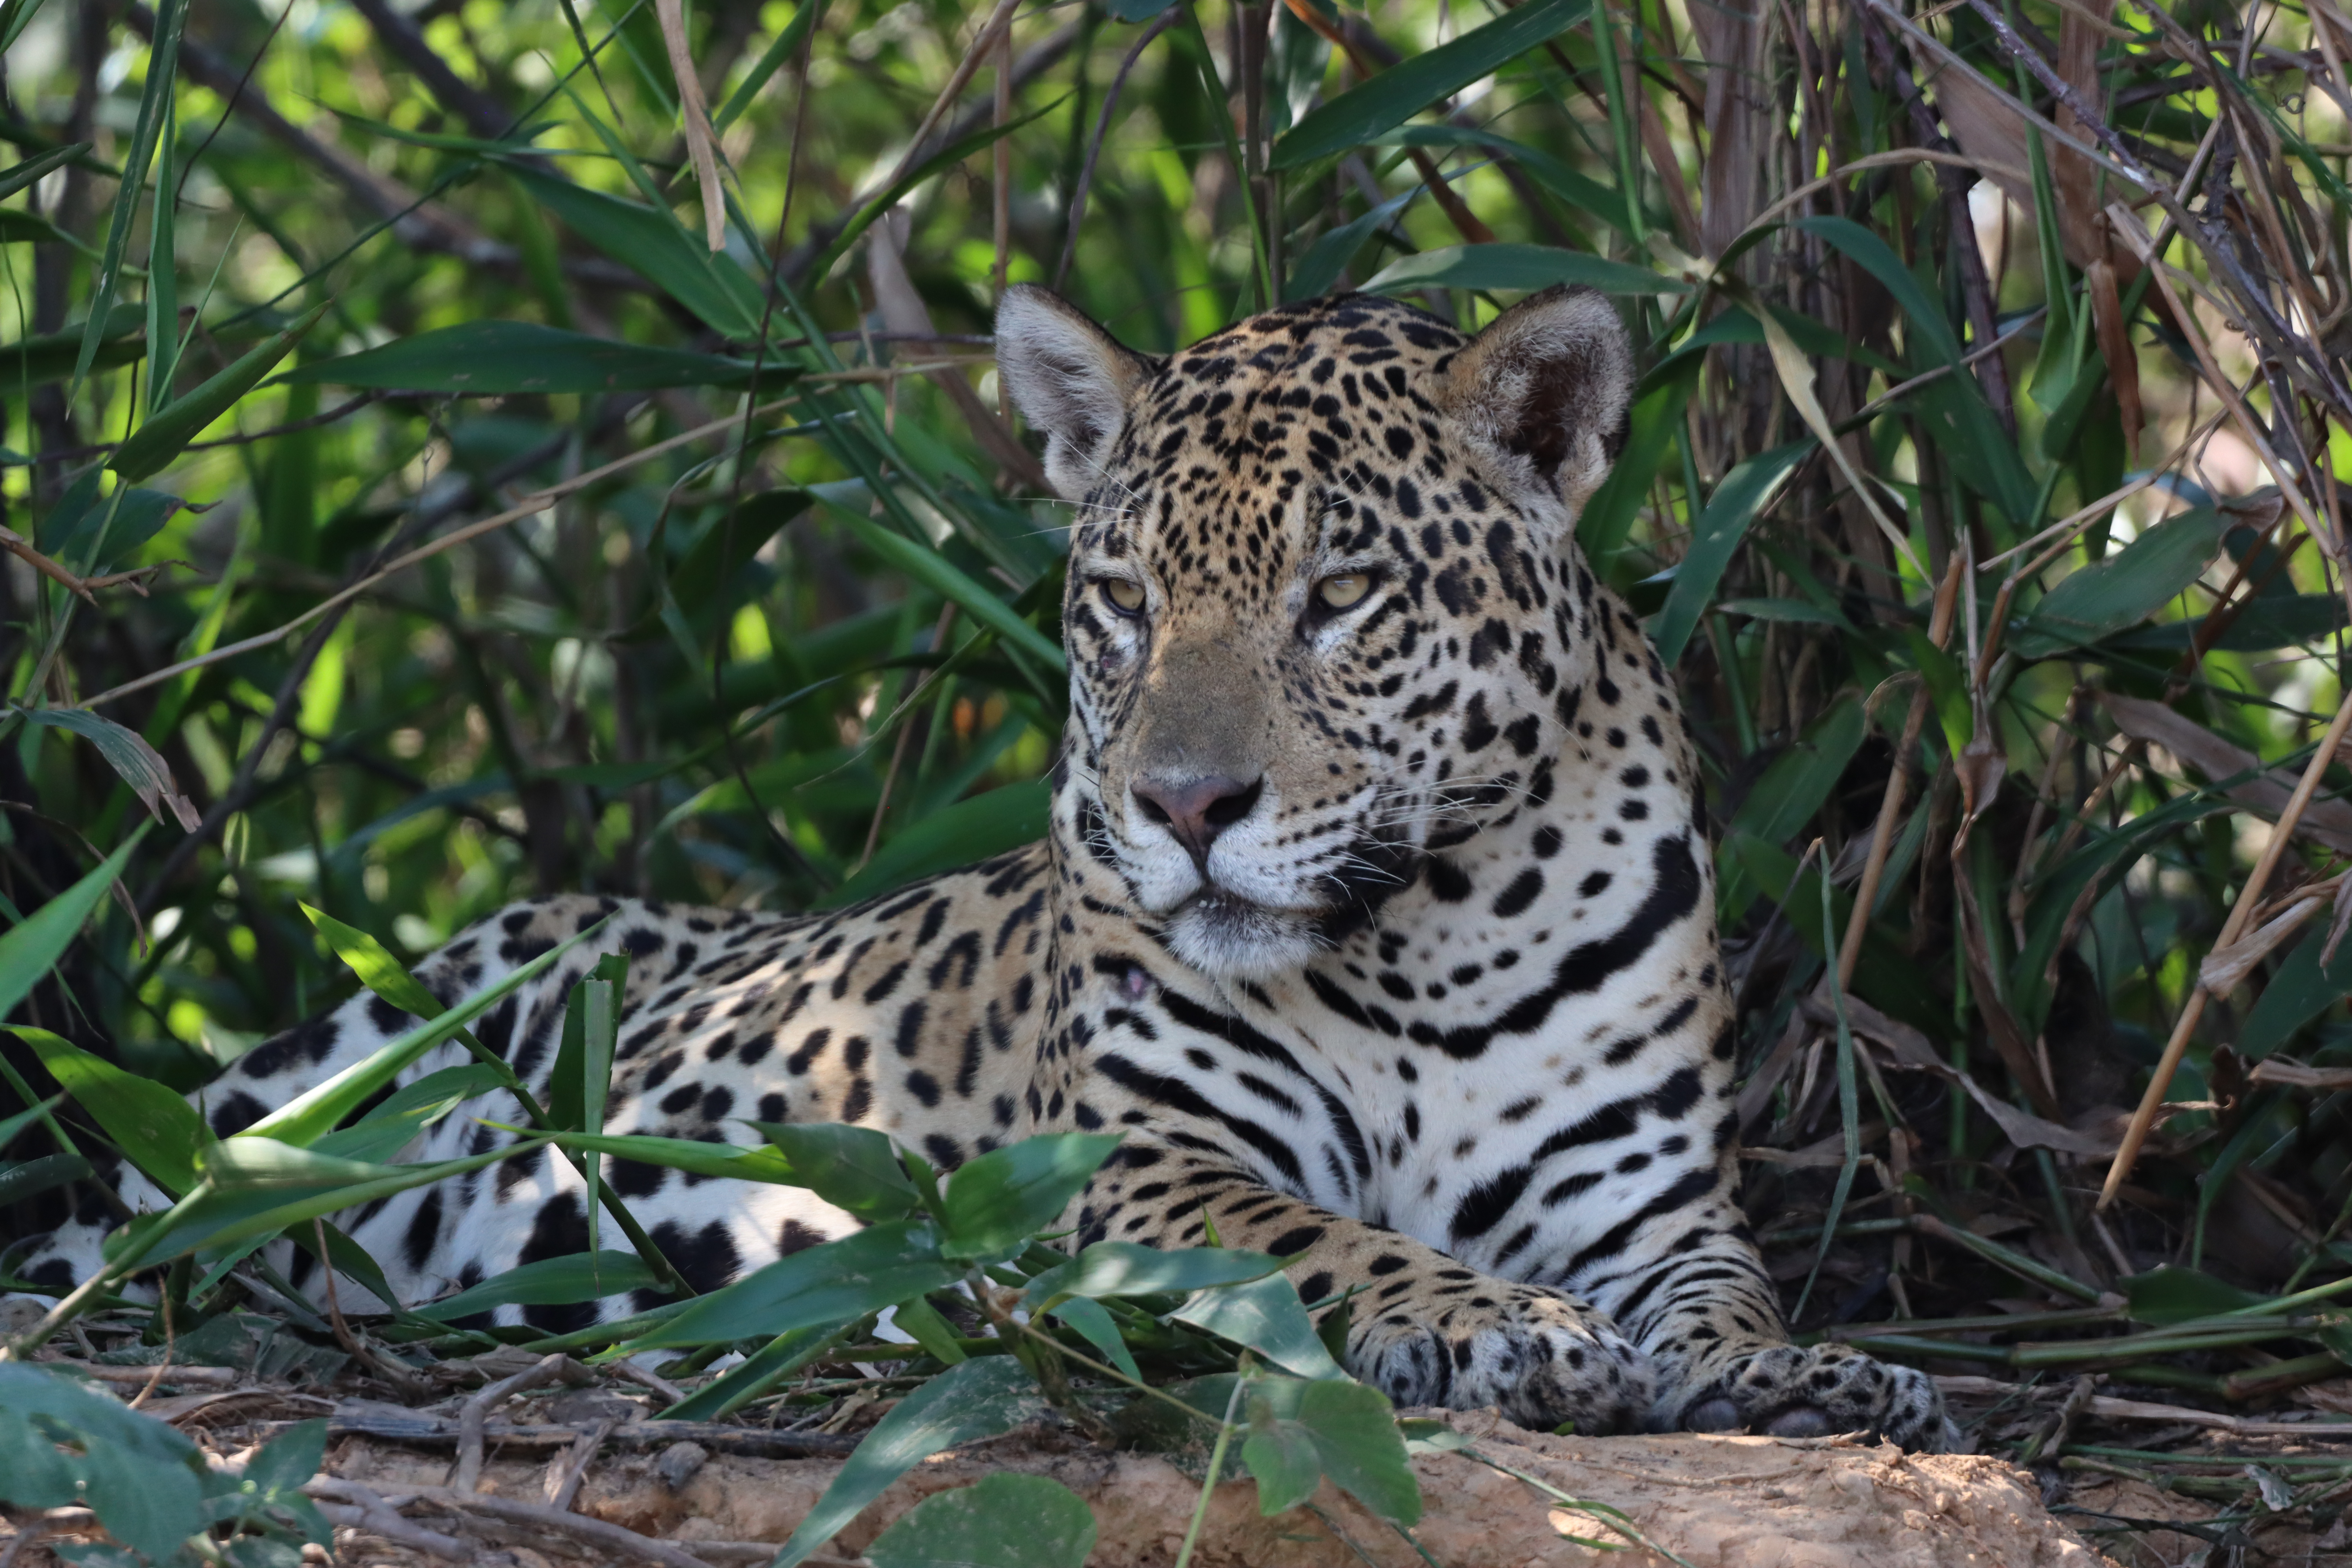
Jaguar: Kamaikua